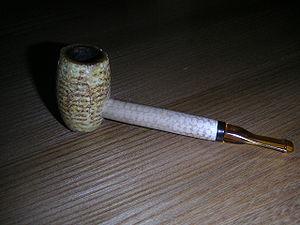
La pipe est un objet servant principalement à fumer le tabac mais aussi d'autres substances comme le cannabis, l'opium, le crack ou encore de la méthamphétamine.